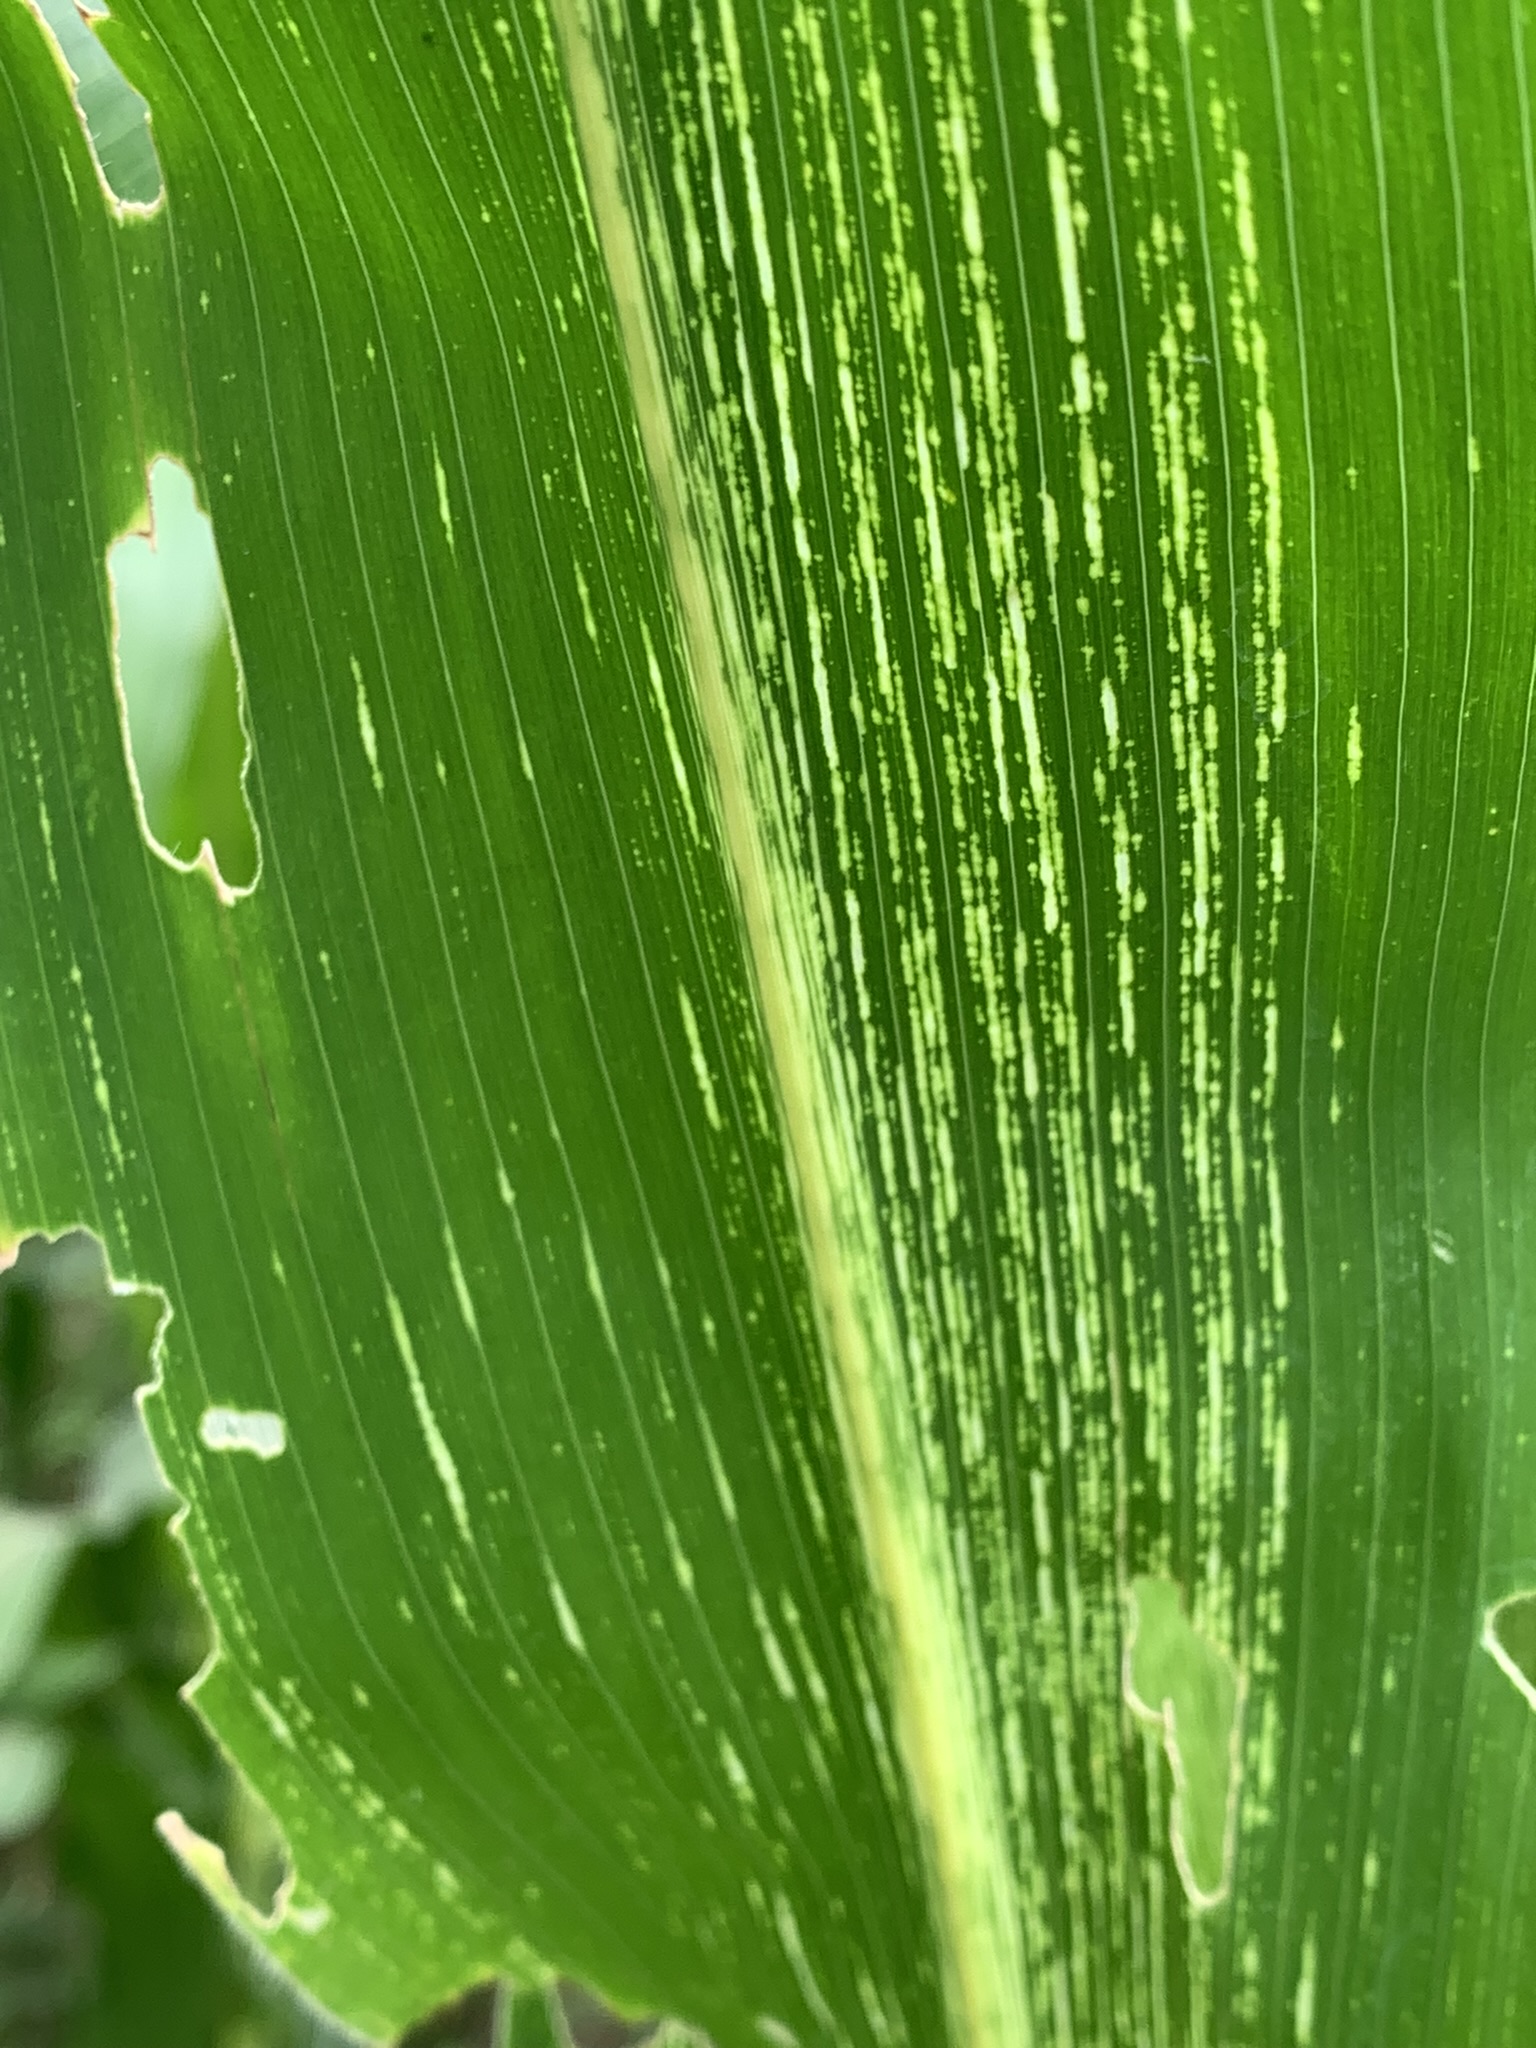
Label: MSV